Kabi Lungchok

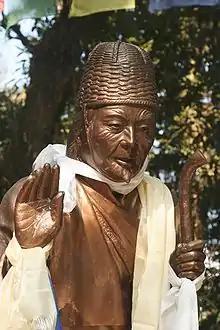
Thekong Tek, a Lepcha ruler, one of the signatories to the treaty of blood brotherhood signed between Lepchas and Bhutias

In the 17th century, Bhutias, in order to maintain cordial relationship with the Lepchas then decided with the help of three revered lamas from Western Tibet to consecrate a local Sikkimese person from Gangtok as the Chogyal of Sikkim. Thus, the first formal dynasty of the Namgyals in Sikkim came to be established in 1642. However, Phuntsog Namgyal, the first Chogyal or the King was made the temporal and spiritual leader of Sikkim after duly verifying that his antecedents were strongly linked to the 9th-century prince of the Kingdom of Minvang in eastern Tibet. This dynasty had ruled Chumbi and Teesta valley for considerable time. In the 13th century, a prince of this dynasty known by the name Guru Tashi, based on a clairvoyant vision, decided to go south of Tibet to Sikkim, then known as "Denzong-the valley of rice" to seek his fortune. While travelling on this mission with his family, he came to the Sakya Kingdom where a monastery was being built, and they were facing problems in erecting the pillars of the monastery. Then, one of Tashi's five sons, the elder son, erected the pillars of the monastery on his own and was honoured with the epithet "Khye Bumsa" (meaning: superior of ten thousand heroes). Pleased with the achievement of Khye Bumsa, the Sakya King gave his daughter in marriage to him. Bumsa then settled down in Chumbi valley where he met the Lepcha religious leader, Thekong Tek, several times seeking his blessings to beget children. Following the blessings of Thekong Tek, Bhums'a wife gave birth to three sons, and out of gratitude he visited the grand old sage in several times more in Sikkim nurturing an amicable relationship between them. However, Thekong Tek had no children and there was also a prophecy that one of Khye Bumsa's descendants would become the ruler of Sikkim. Thekong Tek then decided that after his death Bhumsa would take over the reins of power in his kingdom. Then a treaty of blood brotherhood was signed at Kabi Lungchok between Thekong Tek and Khye Bumsa to reinforce the bonding between the two communities of Lepchas and Bhutias of Sikkim. The solemn oath taken on the occasion was that Bhumsa "would not discriminate his newly acquired Lepcha subjects". Since then this location has been commemorated as symbol of friendship and brotherhood between the Lepchas and Bhutias of Sikkim and stone pillars have been erected to mark the place symbolically. In 1642, Phuntsog Namgyal, the grandson of Khye Bumsa was crowned the first Chogyal of Sikkim at Yuksom by Rimpoche Lhatsun Chempo, the founder of the Nyingmapa order in Sikkim. This event is also marked by the Statue of Unity installed opposite to Tourist Information Office and close to the Thakur Bari Temple in Gangtok.